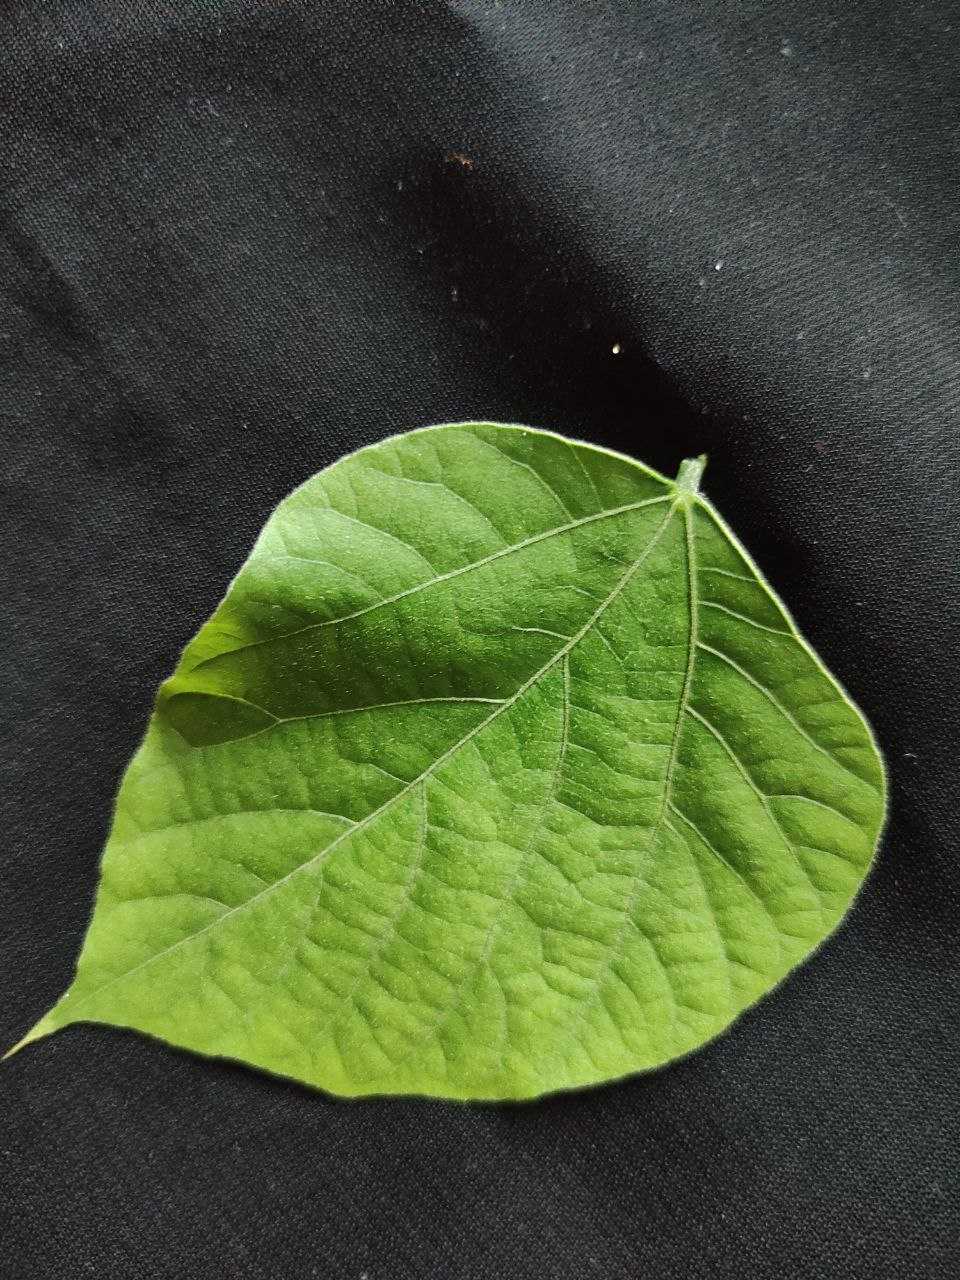
Crop: bean
Leaf condition: Fresh Leaf